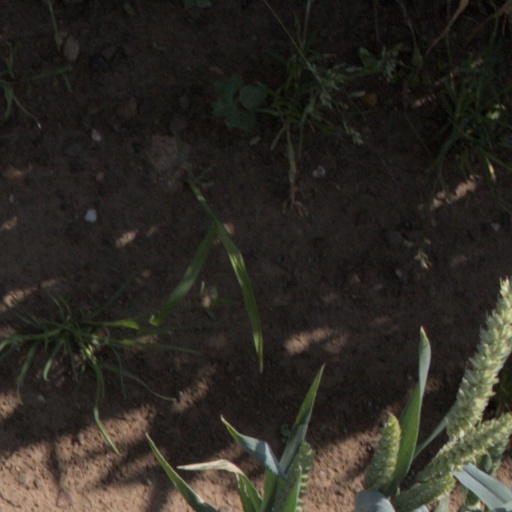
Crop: wheat